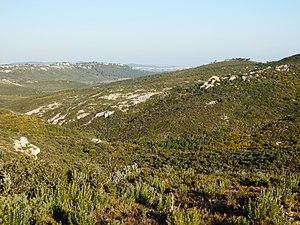
Massif de Fontrfoide
Le massif de Fontfroide est un massif des Corbières et de façon plus large des Pyrénées dont le point culminant atteint 293 m d'altitude. Le massif est recouvert par la forêt de Fontfroide.